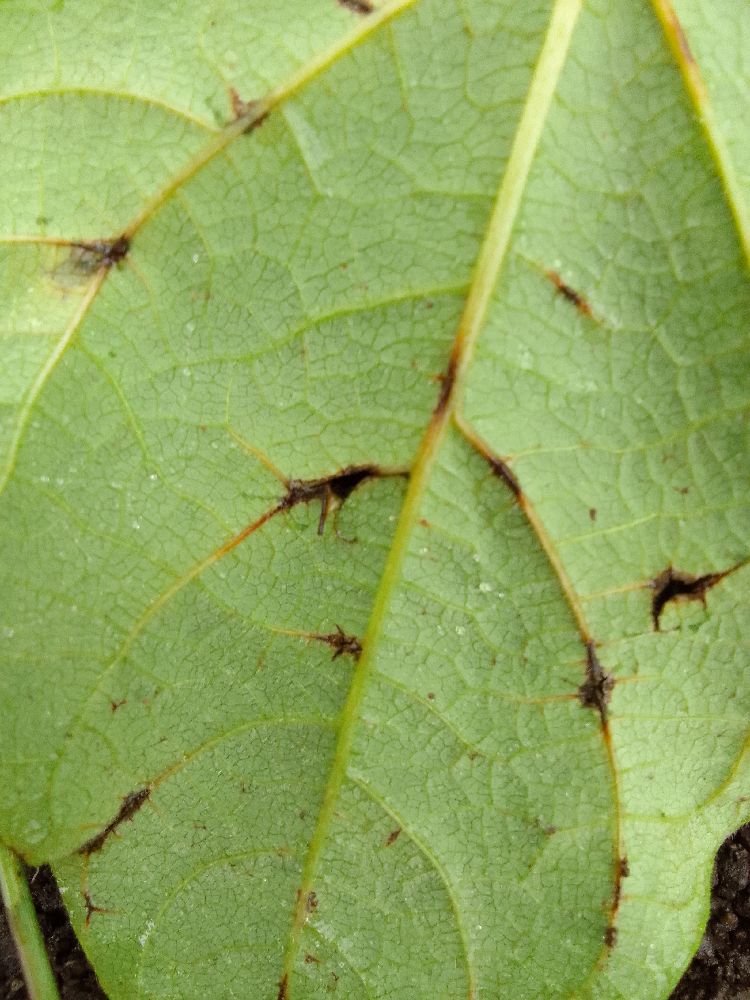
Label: anthracnose